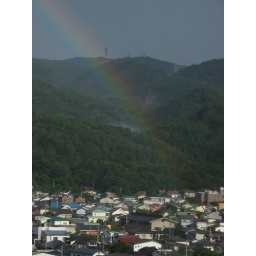
There's always a wisp of cloud around the mountains here.